R (Jackson) v Attorney General

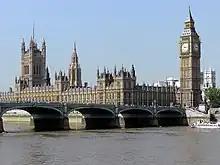
The Palace of Westminster, where the highest court in the United Kingdom, the House of Lords, sat until its judicial functions were transferred to the Supreme Court in 2009.

The case was appealed again to the House of Lords, where it was heard by Lord Bingham, Lord Nicholls, Lord Steyn, Lord Hope, Lord Rodger, Lord Walker, Baroness Hale, Lord Carswell and Lord Brown on 13 and 14 July 2005. Nine judges were selected to hear the appeal, as opposed to the usual number of five, due to the significant constitutional issues the case raised.